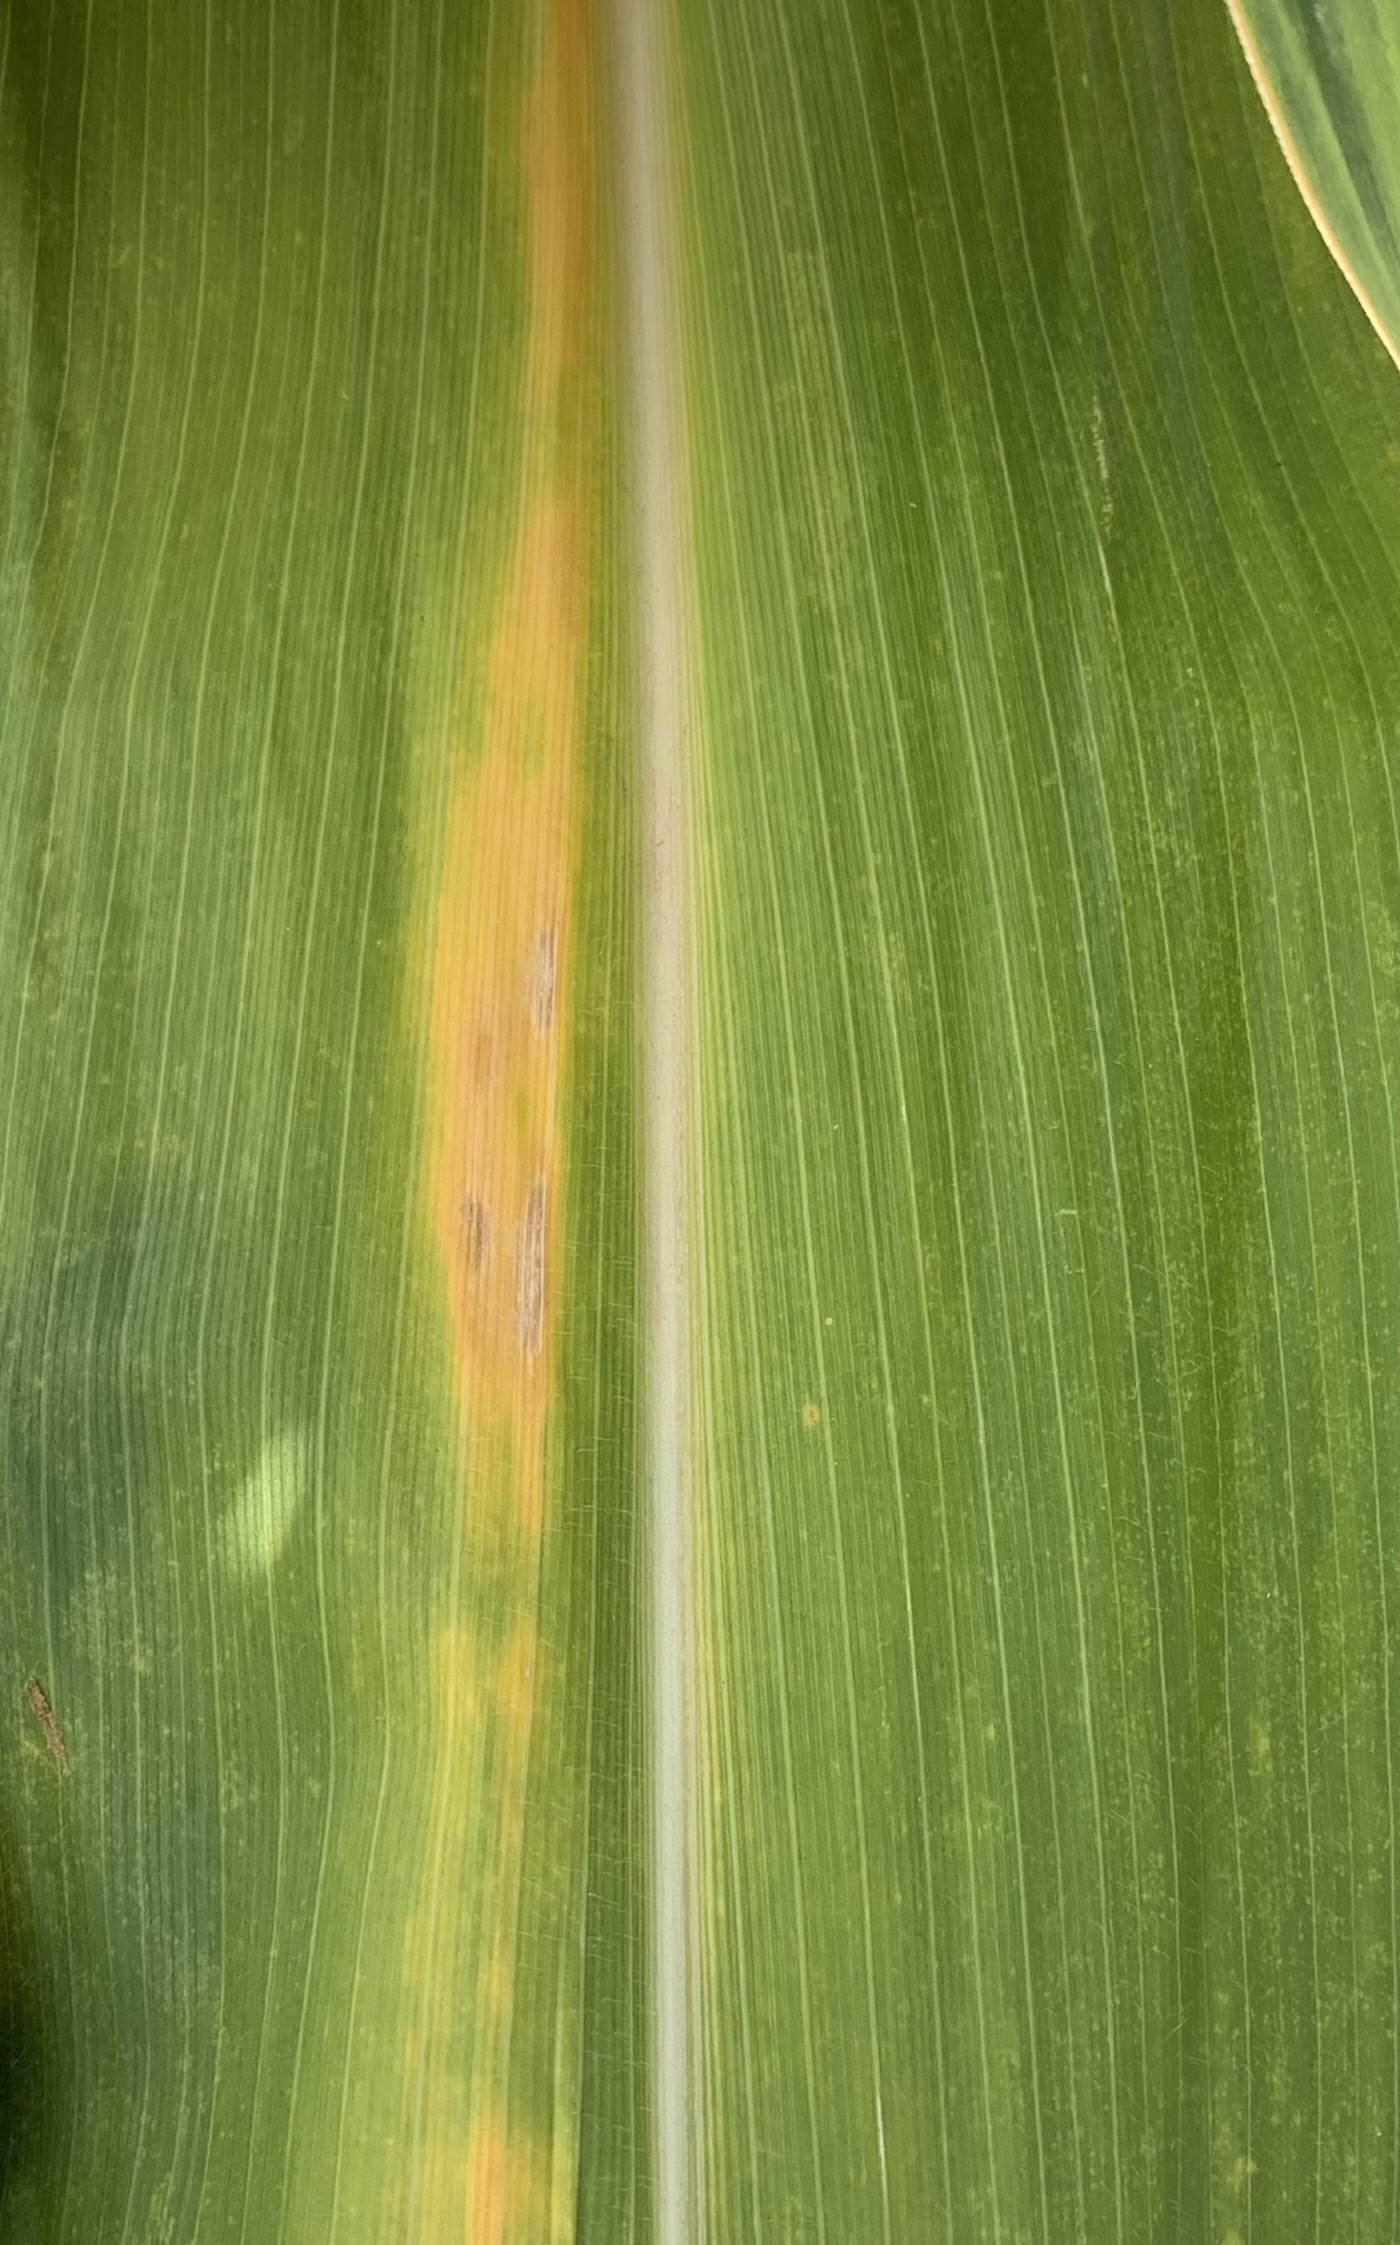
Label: MLN